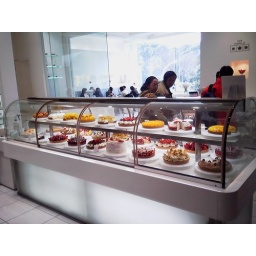
This cake display was in the middle of a clothing store on the border between Omotesando and Harajuku.